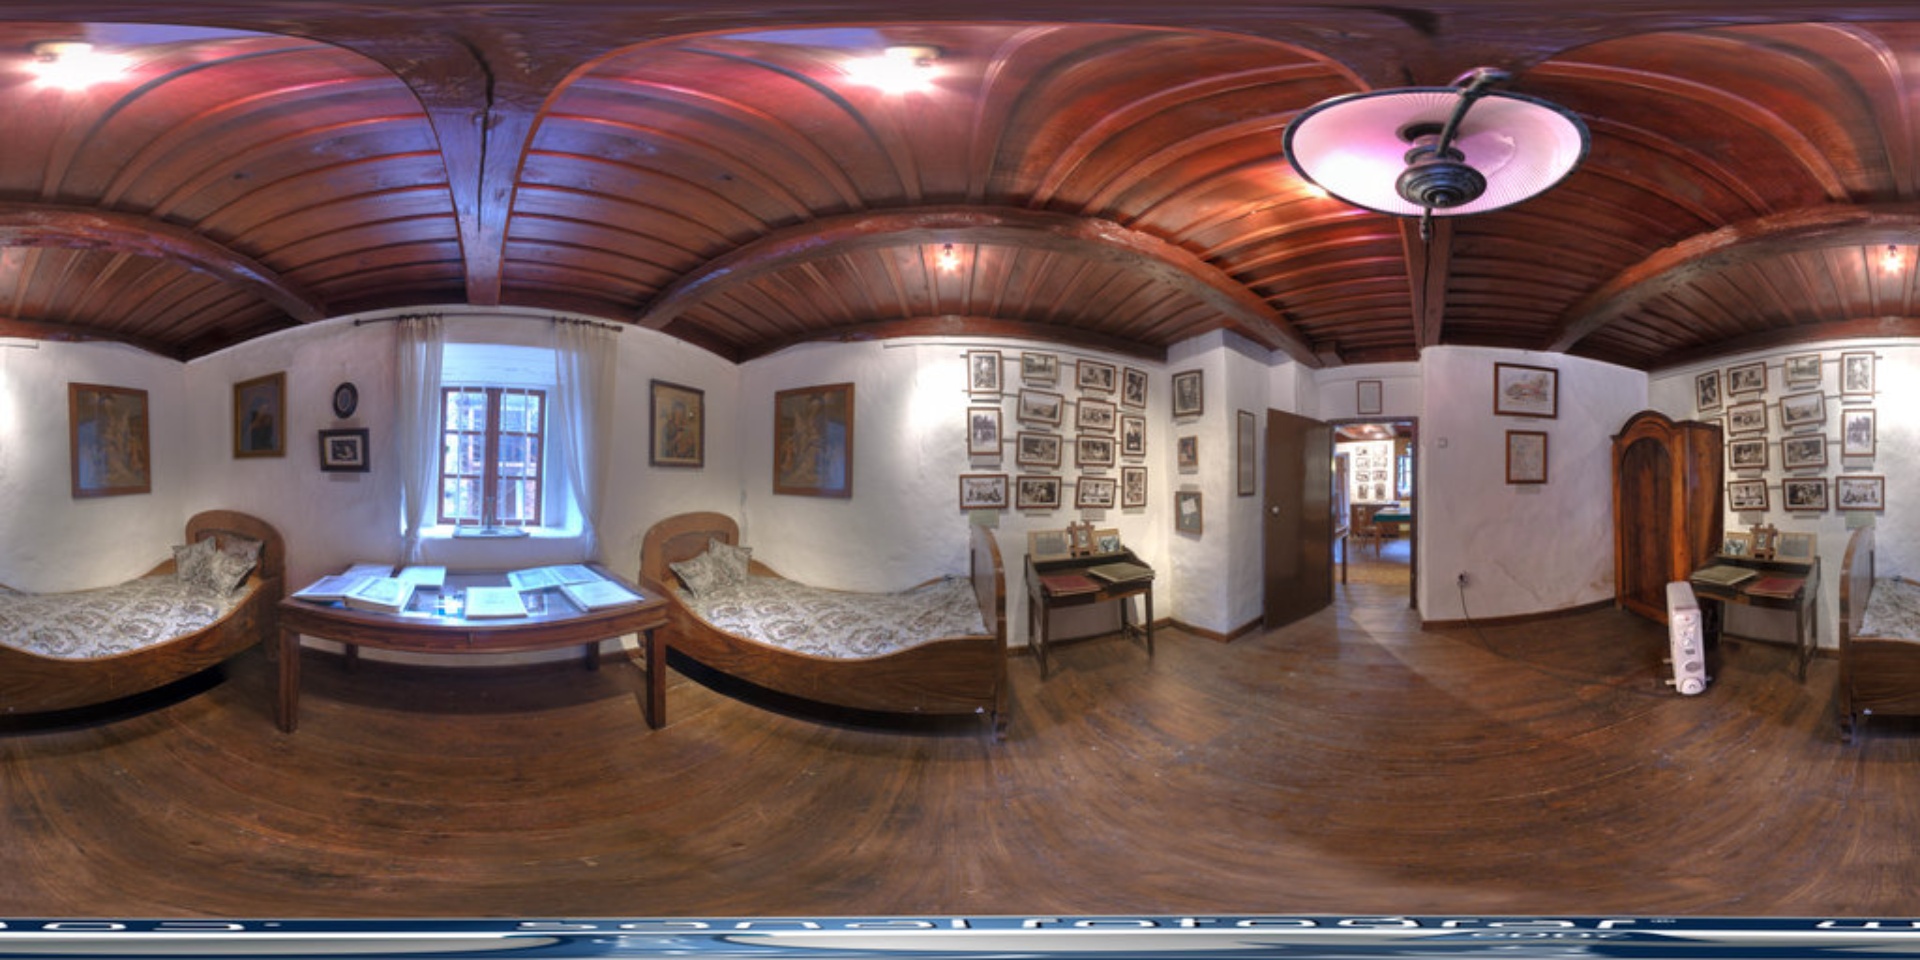
Referred object: the white portable heater next to the desk

Referred object: the round white ceiling lamp

Referred object: the desk opposite the left bed